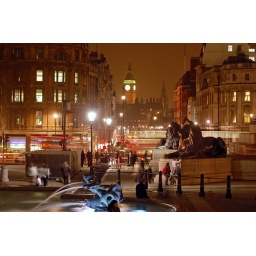
More of the stone lions, with blurred out red buses and the Houses of Parliament in the distance.